Sundanese people

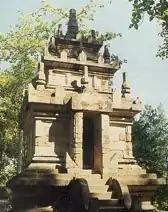
Cangkuang temple, the 8th century Hindu temple near Garut testify the Sundanese Hindu past.

There is a widespread belief among Indonesian ethnicities that the Sundanese are famous for their beauty. In his report "Summa Oriental" on the early 16th century Sunda Kingdom, Portuguese apothecary Tomé Pires mentioned: "The (Sundanese) women are beautiful, and those of the nobles chaste, which is not the case with those of the lower classes". Sundanese women are, as the belief goes, one of the most beautiful in the country due to the climate (they have a lighter complexion than other Indonesians) and a diet featuring raw vegetables (they are said to possess especially soft skin). Bandungite ladies, popularly known as "Mojang Priangan" are reputedly pretty, fashion smart and forward-looking. Probably because of this, many Sundanese people today pursue careers in the entertainment industry.